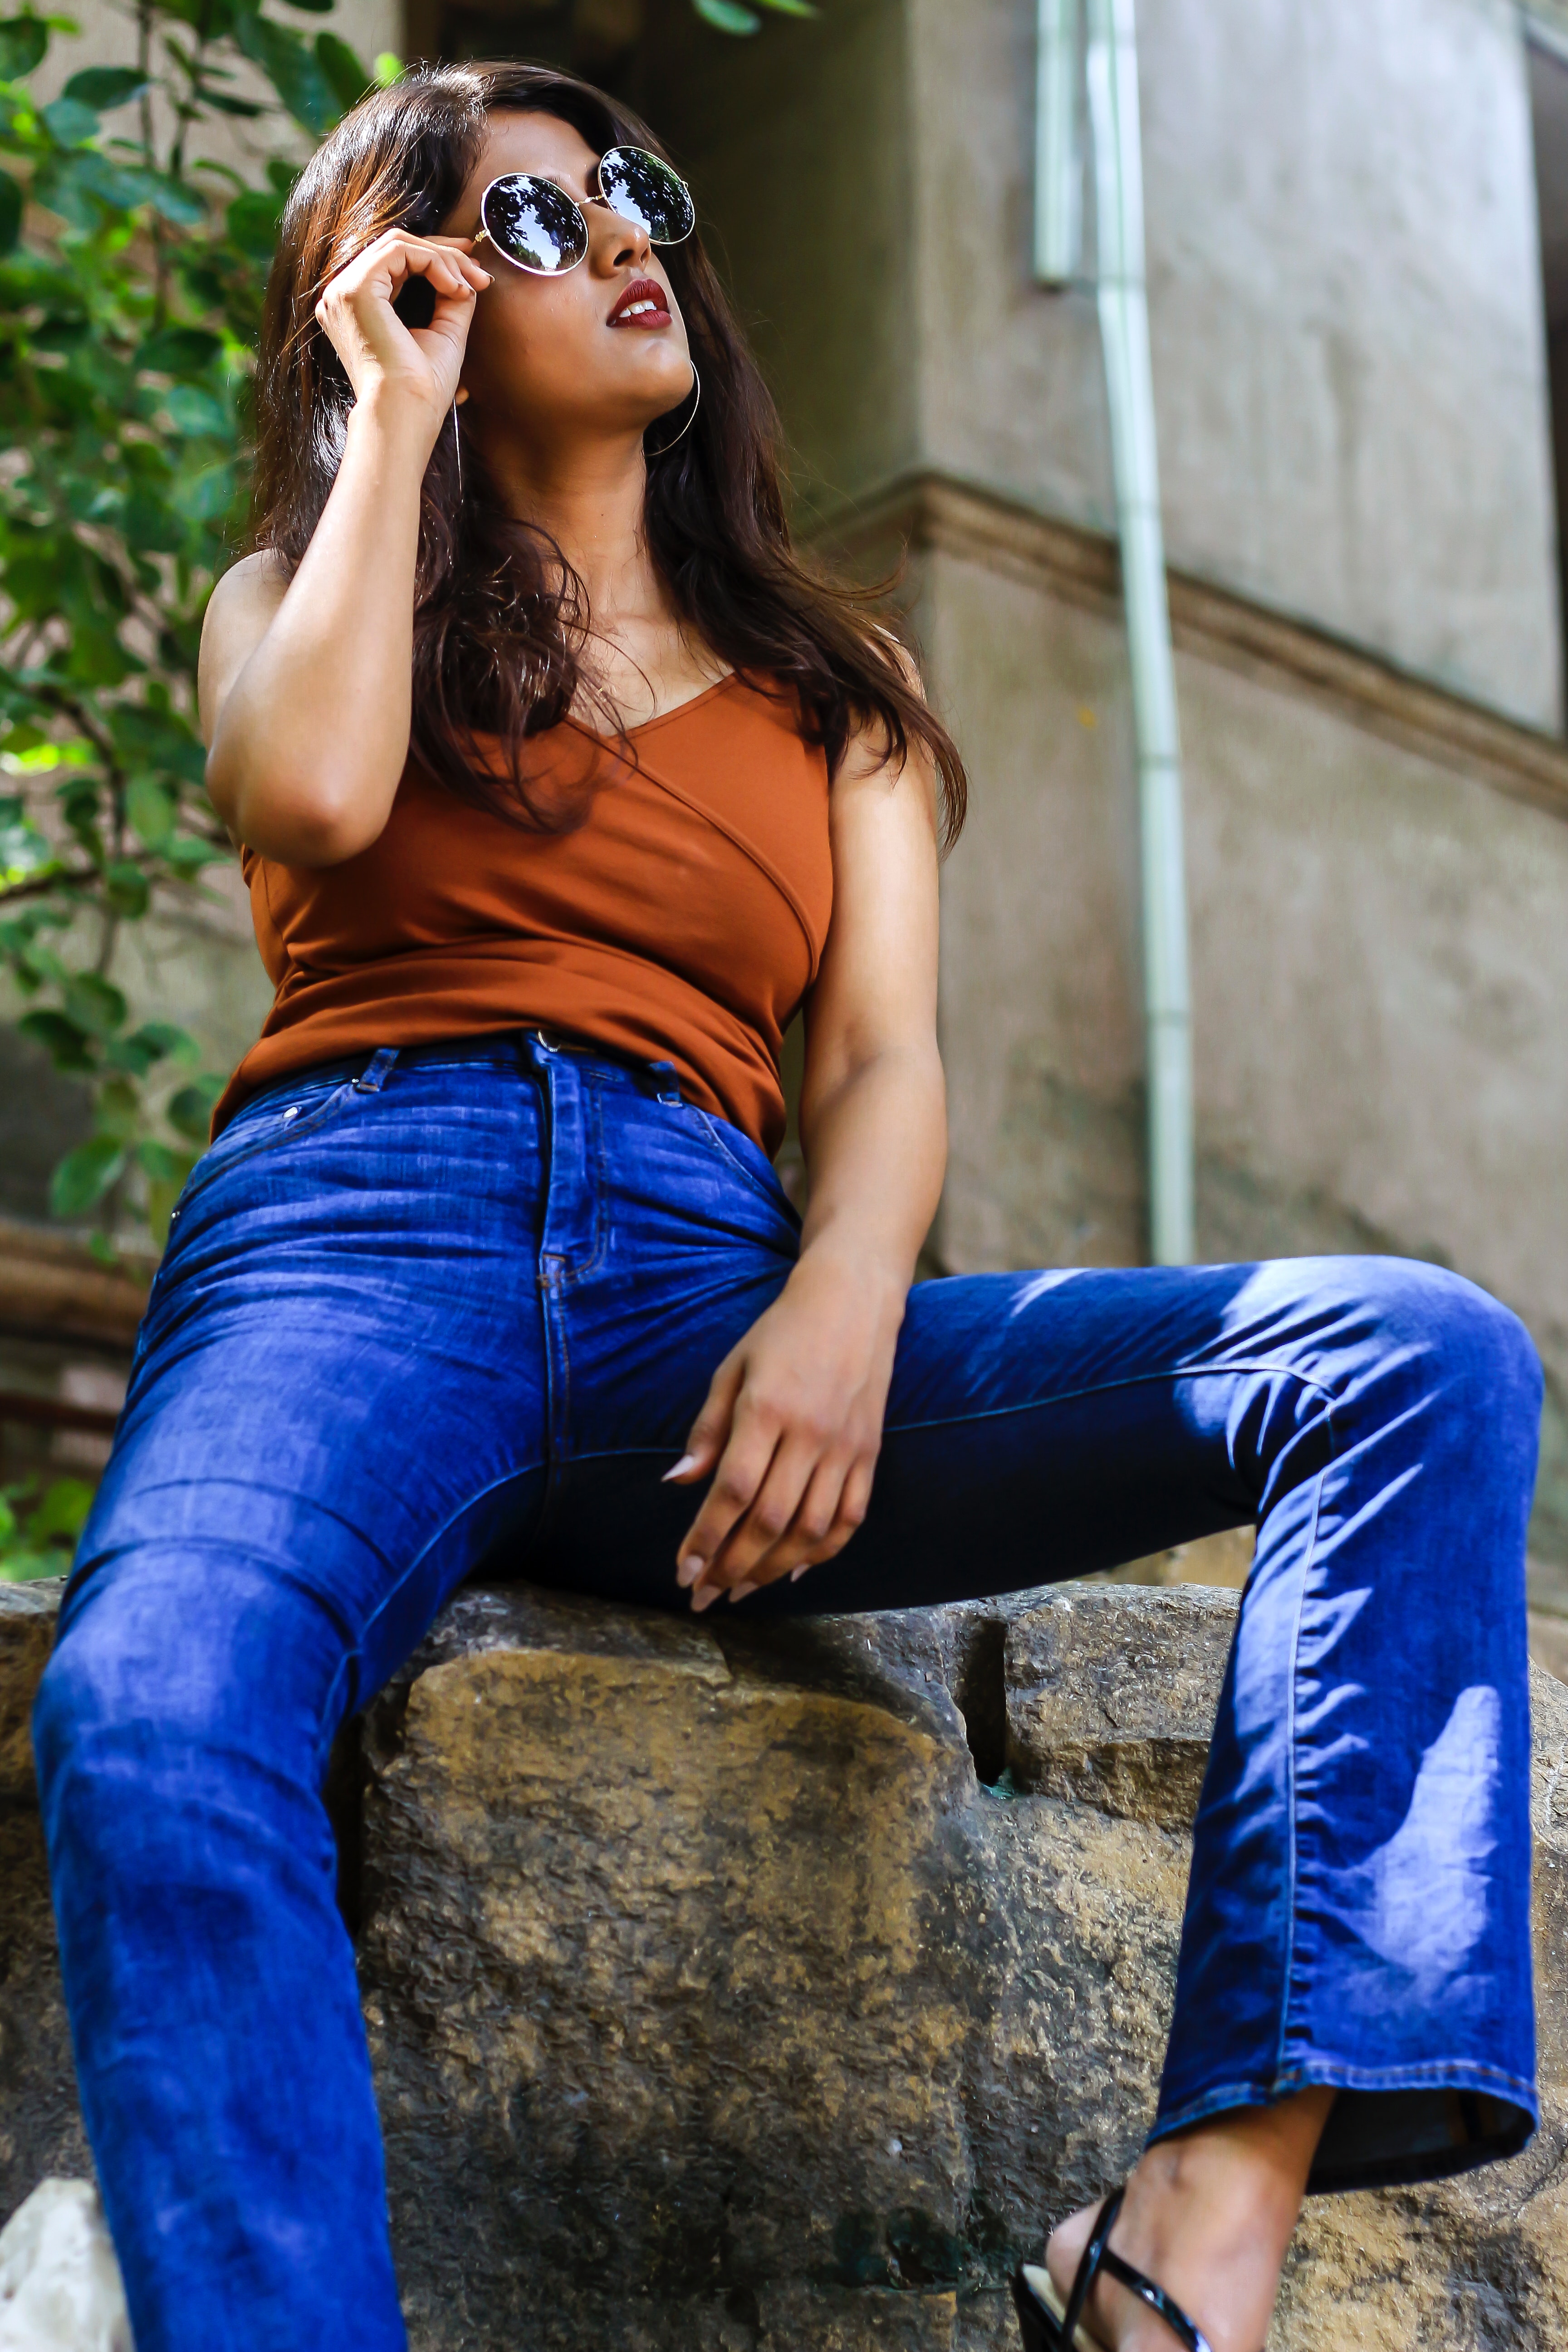
jeans, clothing, denim, blue, photo shoot, beauty, leg, model, fashion, sitting, long hair, cool, eyewear, textile, electric blue, photography, thigh, waist, glasses, abdomen, trunk, sunglasses, brown hair, trousers, smile